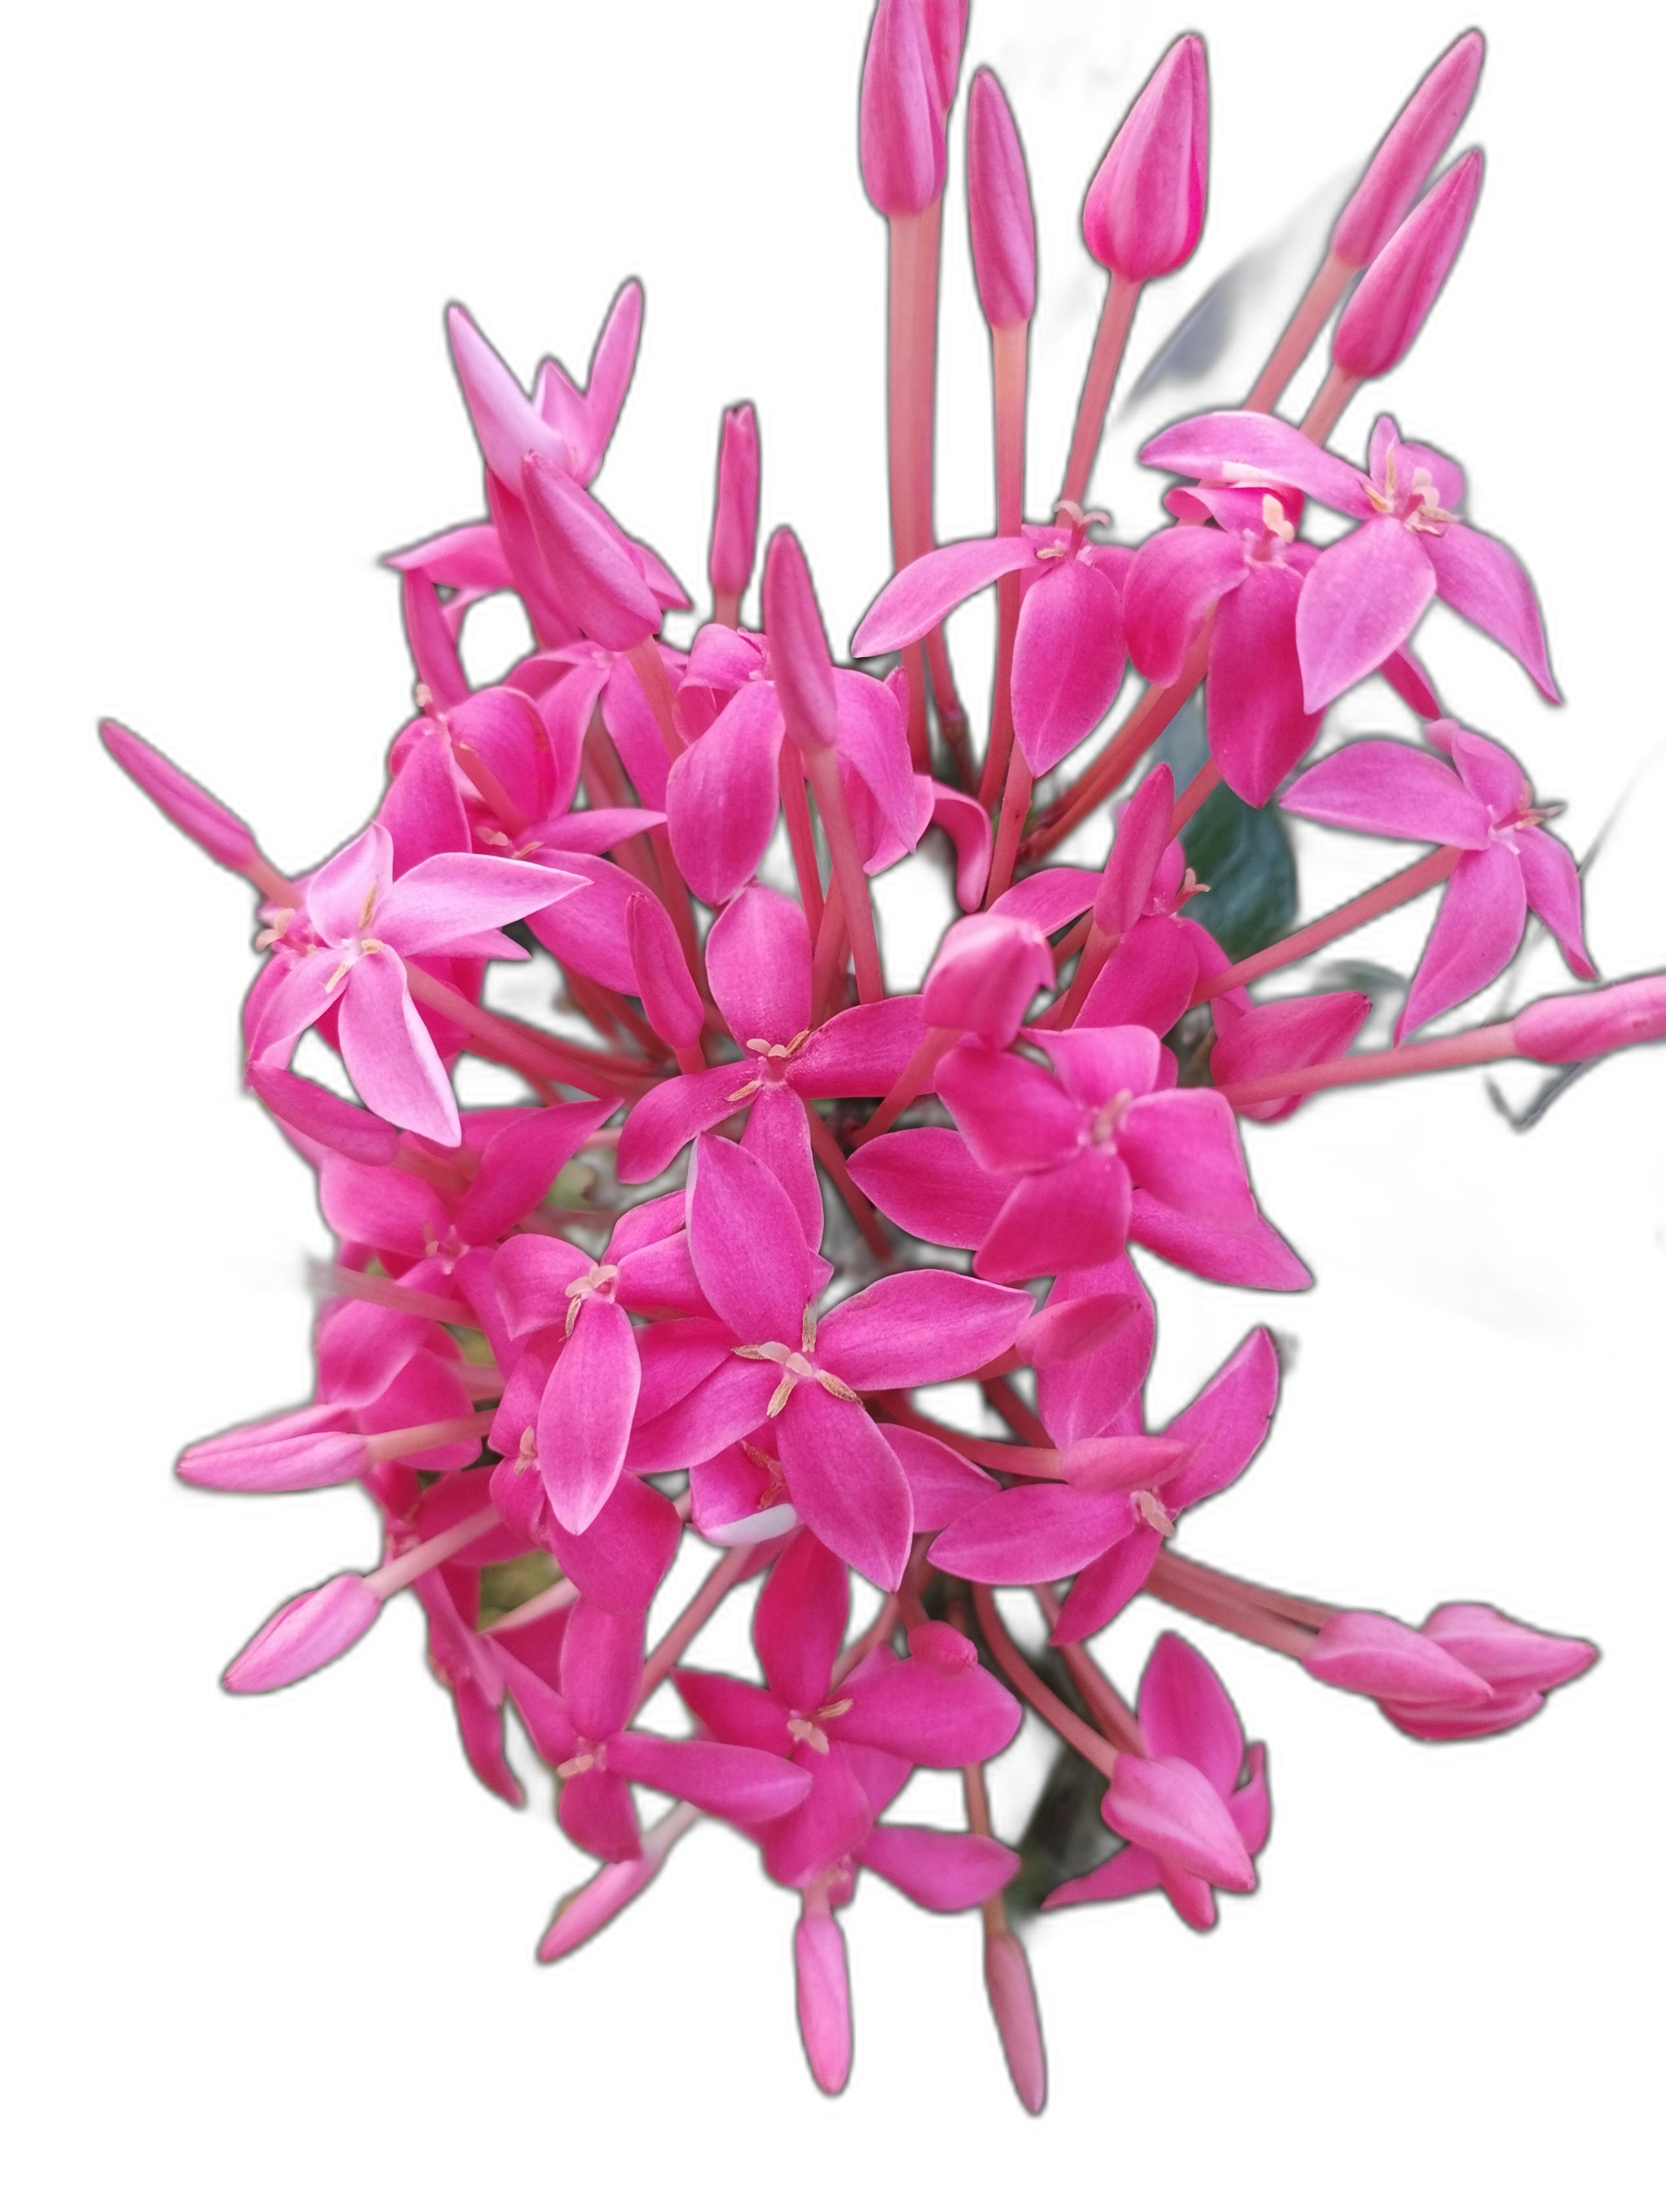
Label: Jungle geranium